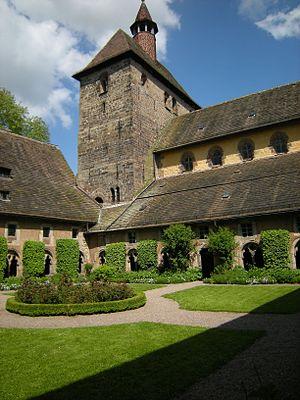
Le terme stift ou Stift dérive du verbe « stiften » et signifiait à l'origine une donation.